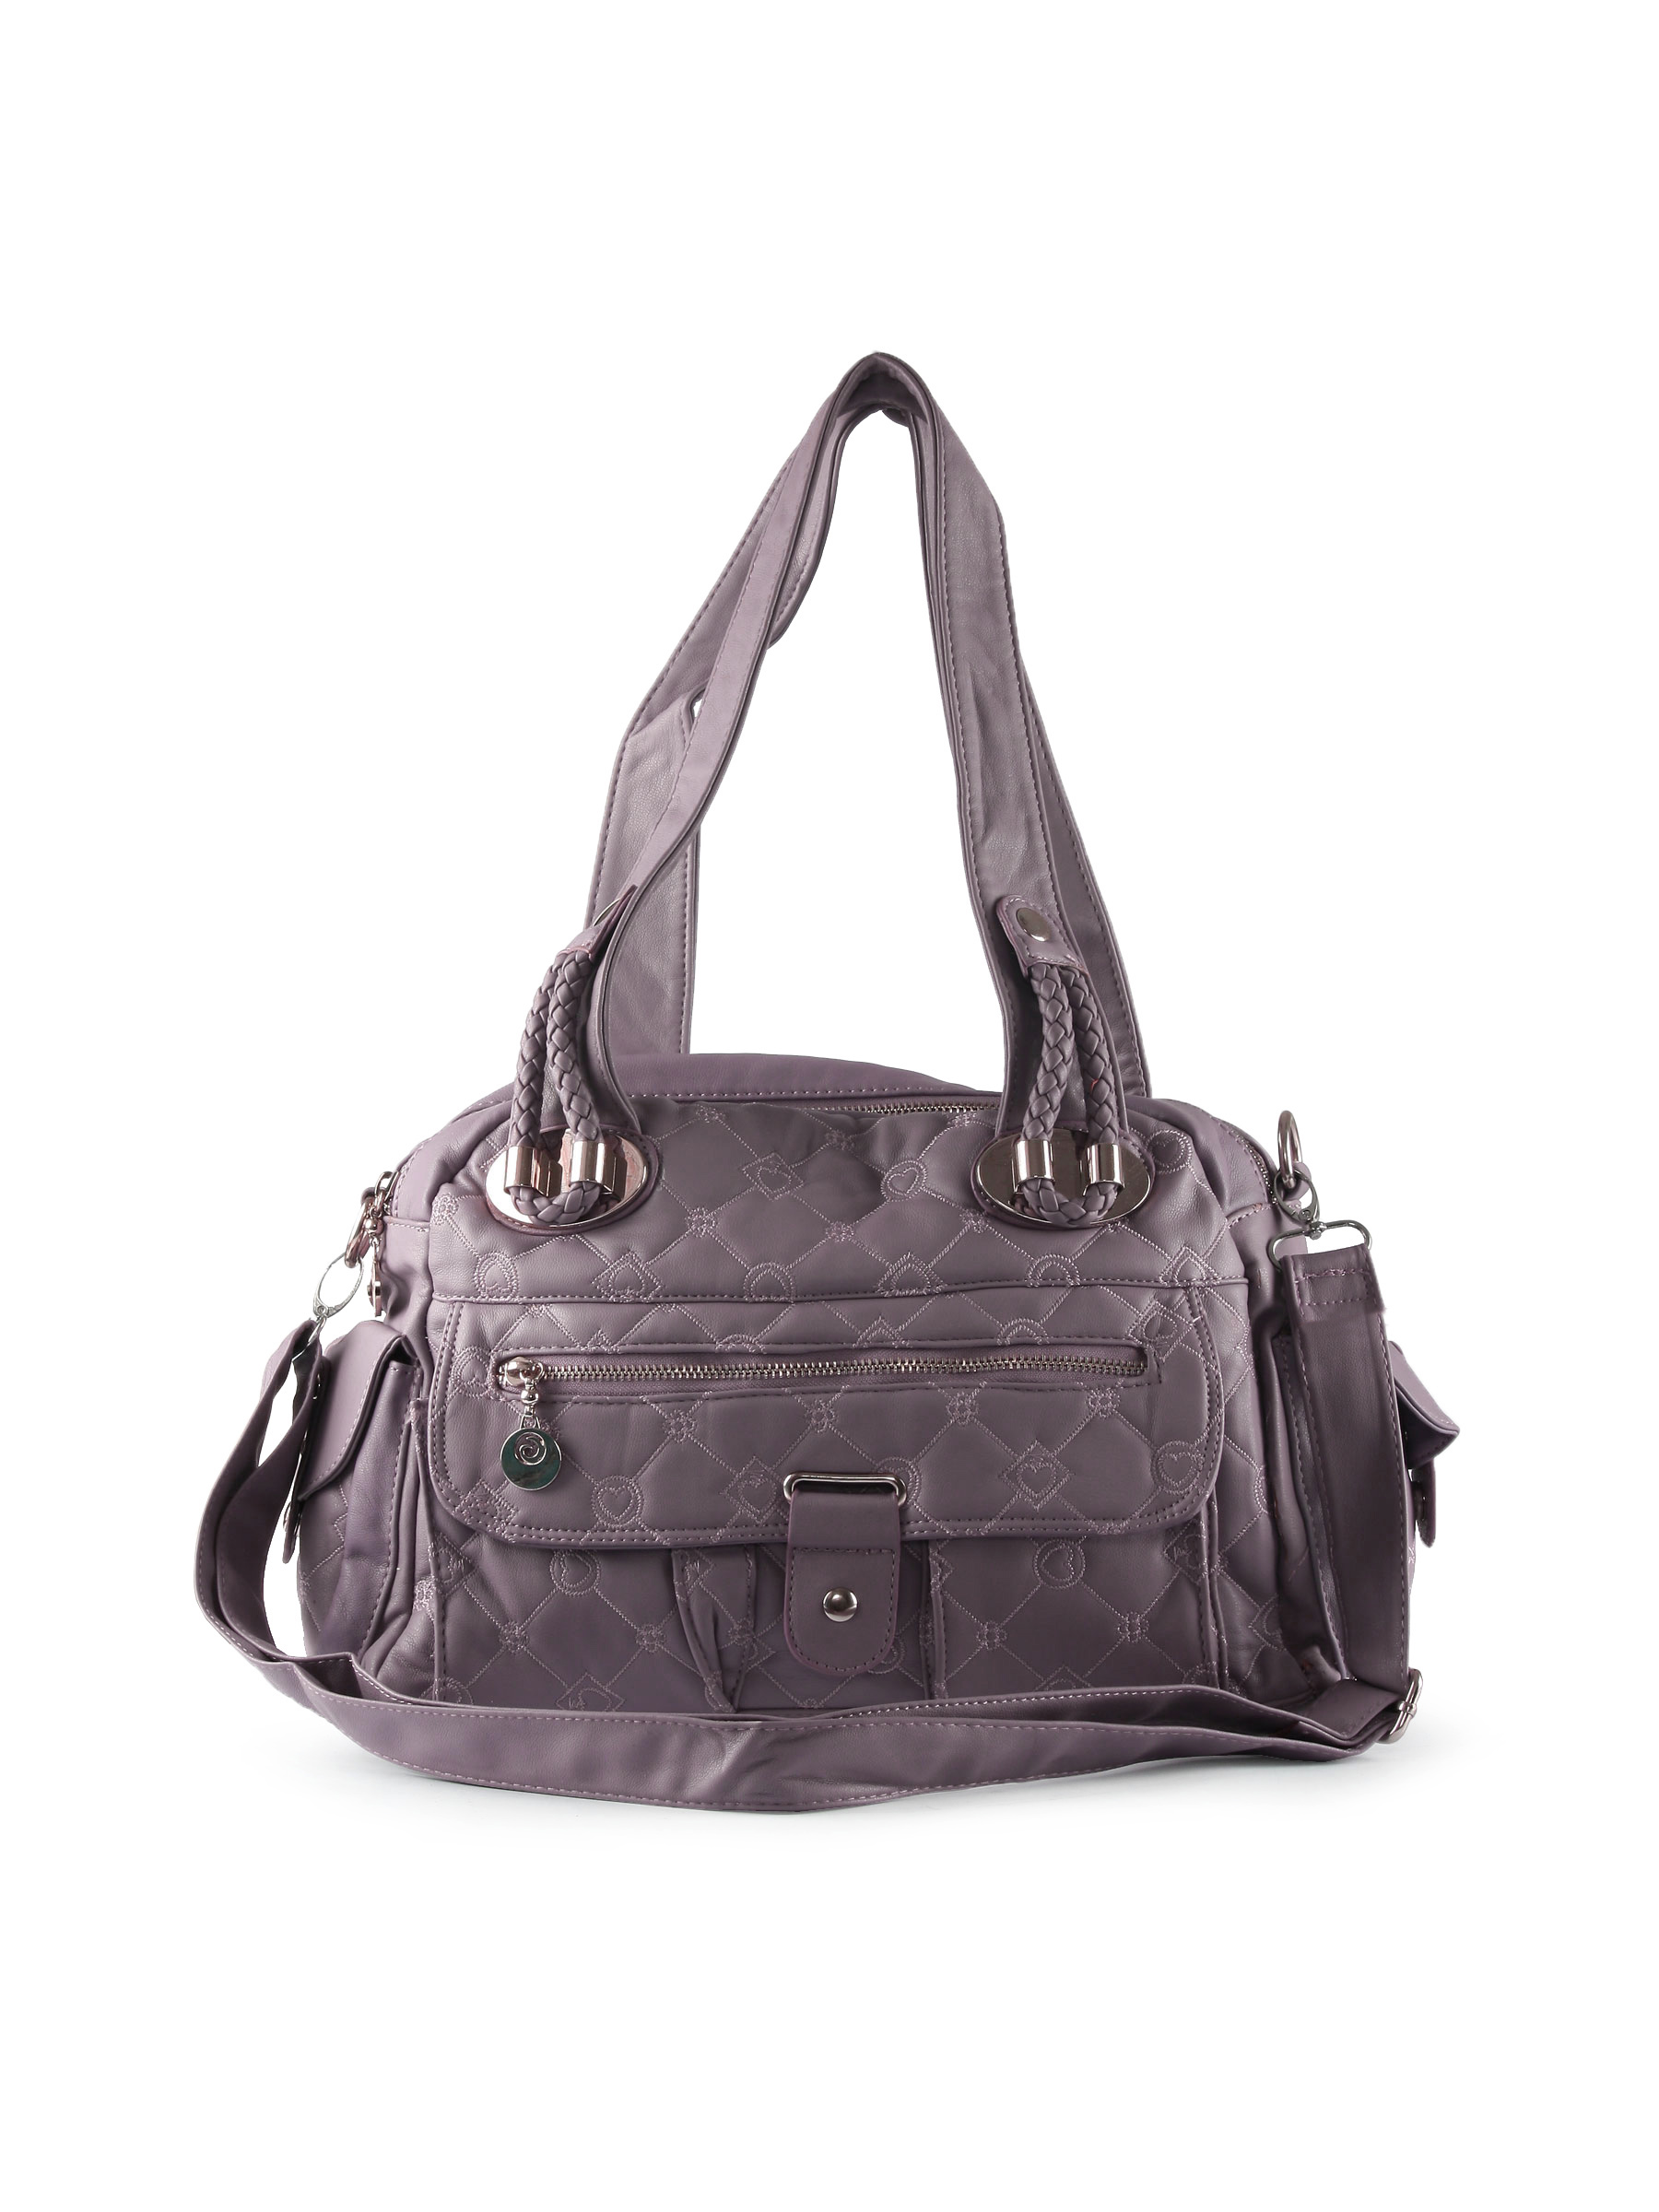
Kiara Women Small Pocket Purple Handbag
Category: Accessories / Bags / Handbags
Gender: Women
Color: Purple
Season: Winter 2015
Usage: Casual